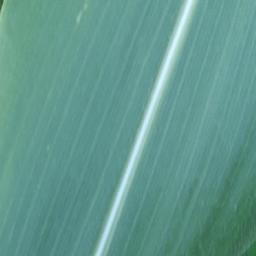
Label: Corn___healthy